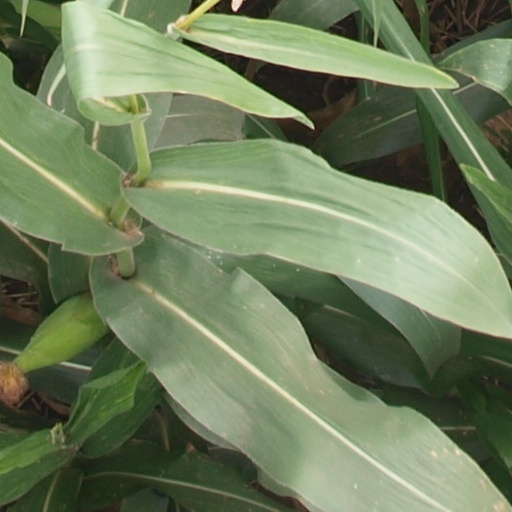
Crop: maize; corn